Estella Warren

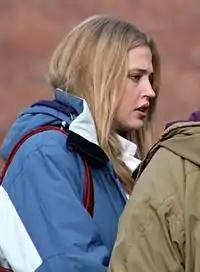
Warren on the set of "Blue Seduction", 2008

Warren's films include "Driven" (2001), "Planet of the Apes" (2001), "Kangaroo Jack" (2003), "The Cooler" (2003), "Stranger Within" (2013) and "Just Within Reach" (2017).